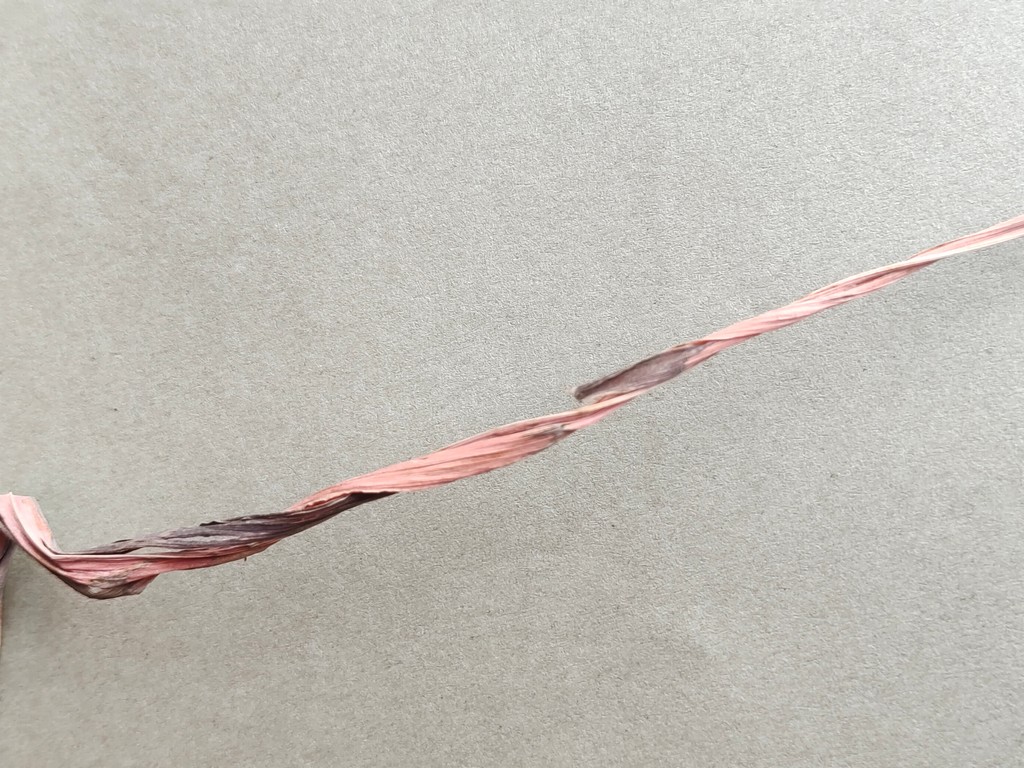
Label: Dried